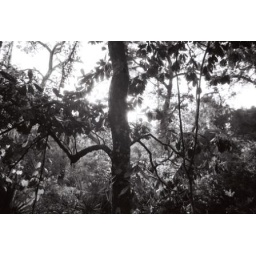
Sun coming through trees in forest at Silver River State Park, Ocala, FL